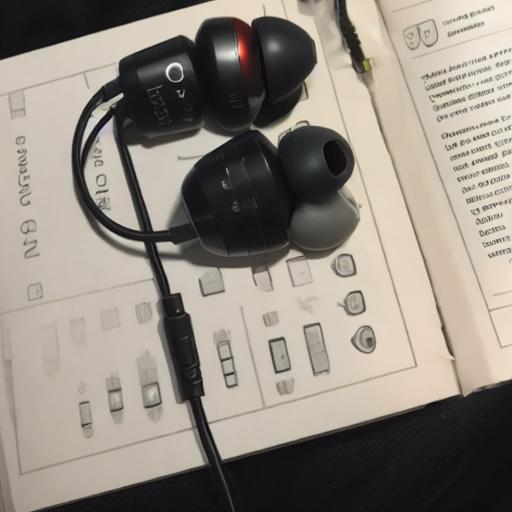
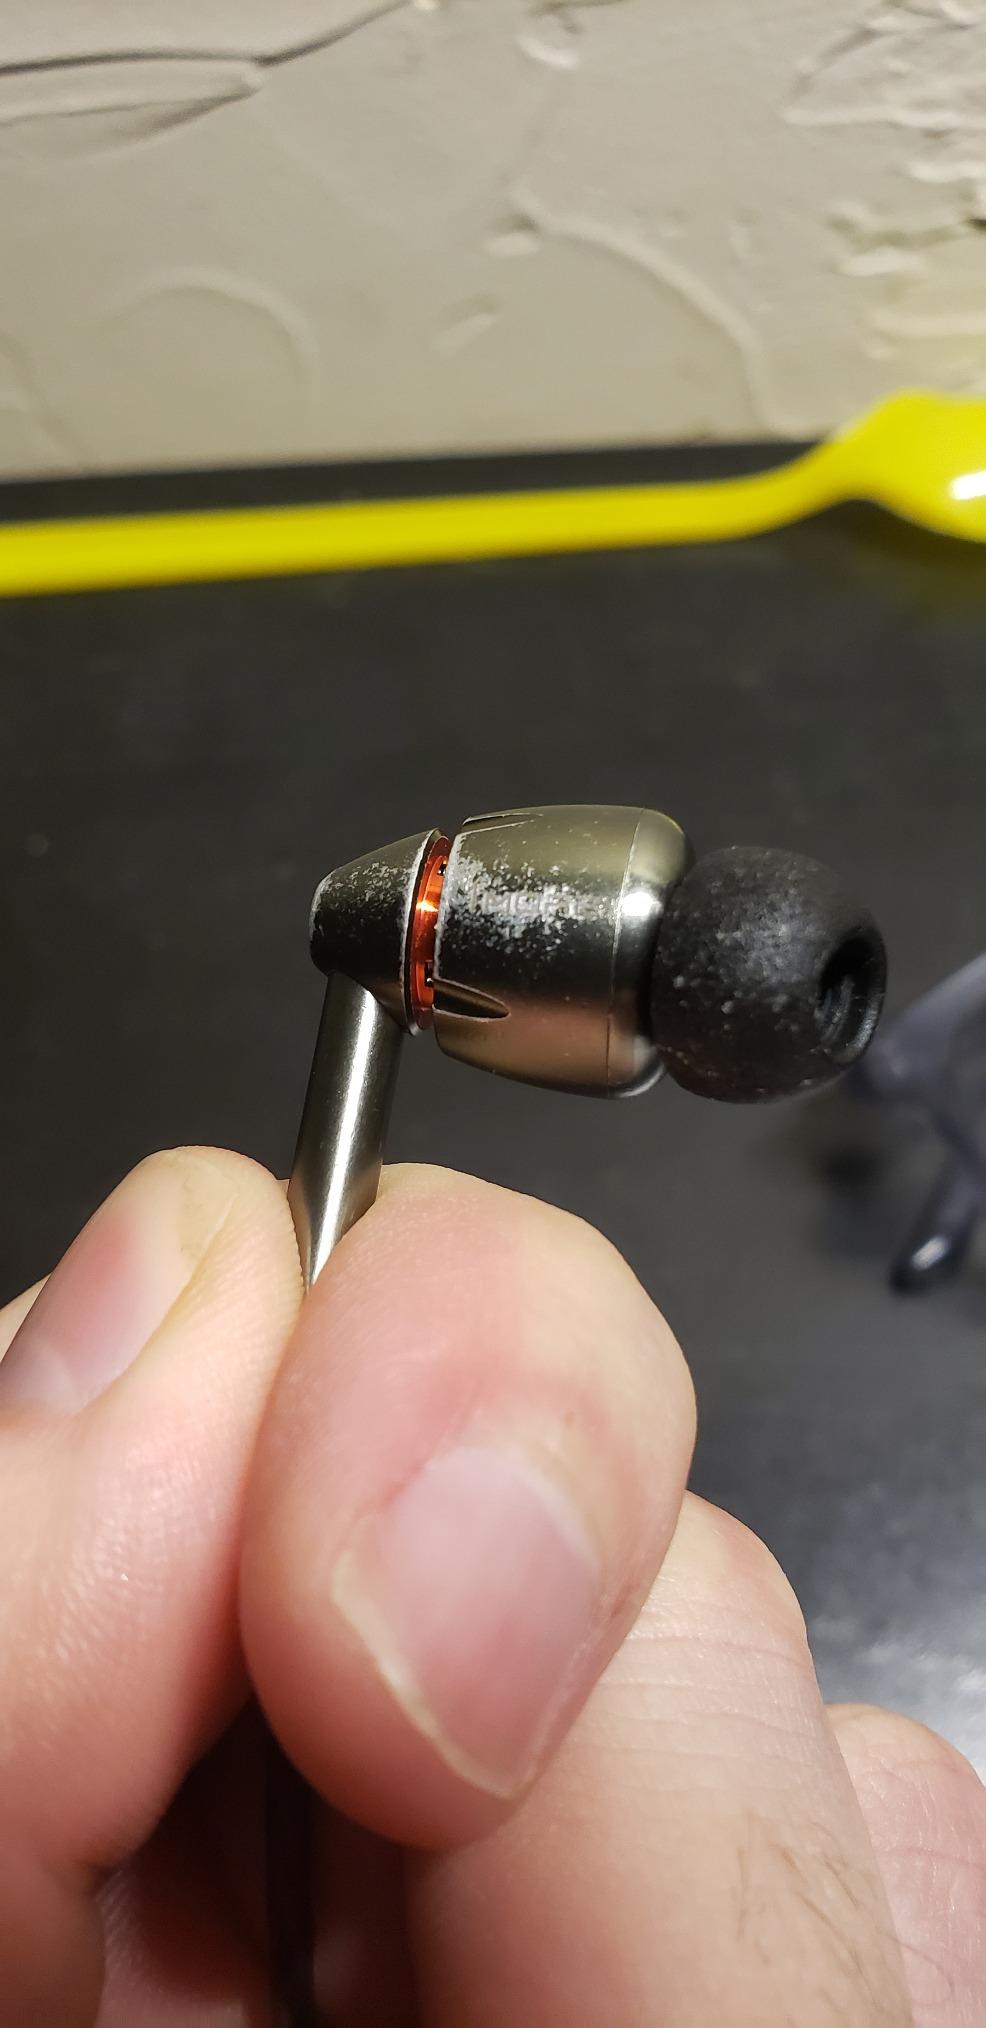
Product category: headphones
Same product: no